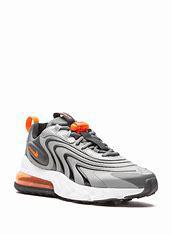
Brand: Nike
Model: Air Max 270 React ENG